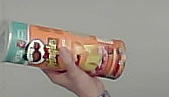
Product: pringles_paprika